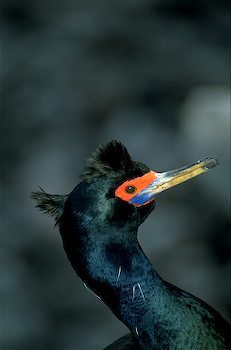
this is a metallic black bird with a black crest on its head and an orange patche around its eyes.
this is a black bird with a red eye ring and a blue and white beak.
this is a black bird with a orange supercilliary and a black crown with a long bill
this is a dark black bird with a red eye ring and a long beak.
bird with yellow and black beak, black eye, throat, crown and nape and dark green breast
this bird comprises of a bright orange face, blue cheek patch, and teal and black feathers along the rest of its body.
a slightly colorful bird, mostly black feathers but a small patch of blue and red around the face.
this bird has a long neck and has a yellow billa greenish blue long neck orange eyebrow bluish shade in long blunt beak
this bird is shiny blue and green in color, and has a multi colored beak.
Species: Red Faced Cormorant